Sibylle of Saxe-Lauenburg

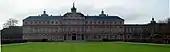
The "Schloss Rastatt" in Rastatt.

Sibylle was due to marry Prince Eugene of Savoy but preferred the other candidate, the older and impoverished Margrave of Baden-Baden. Although a reigning prince, he had lost practically everything due to the war with France. Sibylle was engaged to Louis William, Margrave of Baden-Baden, some twenty years older than she and childless. He was known as "Turkish Louis" due to his famous exploits against the Ottomans and his efforts against Louis XIV in the field as part of the Imperial Army.